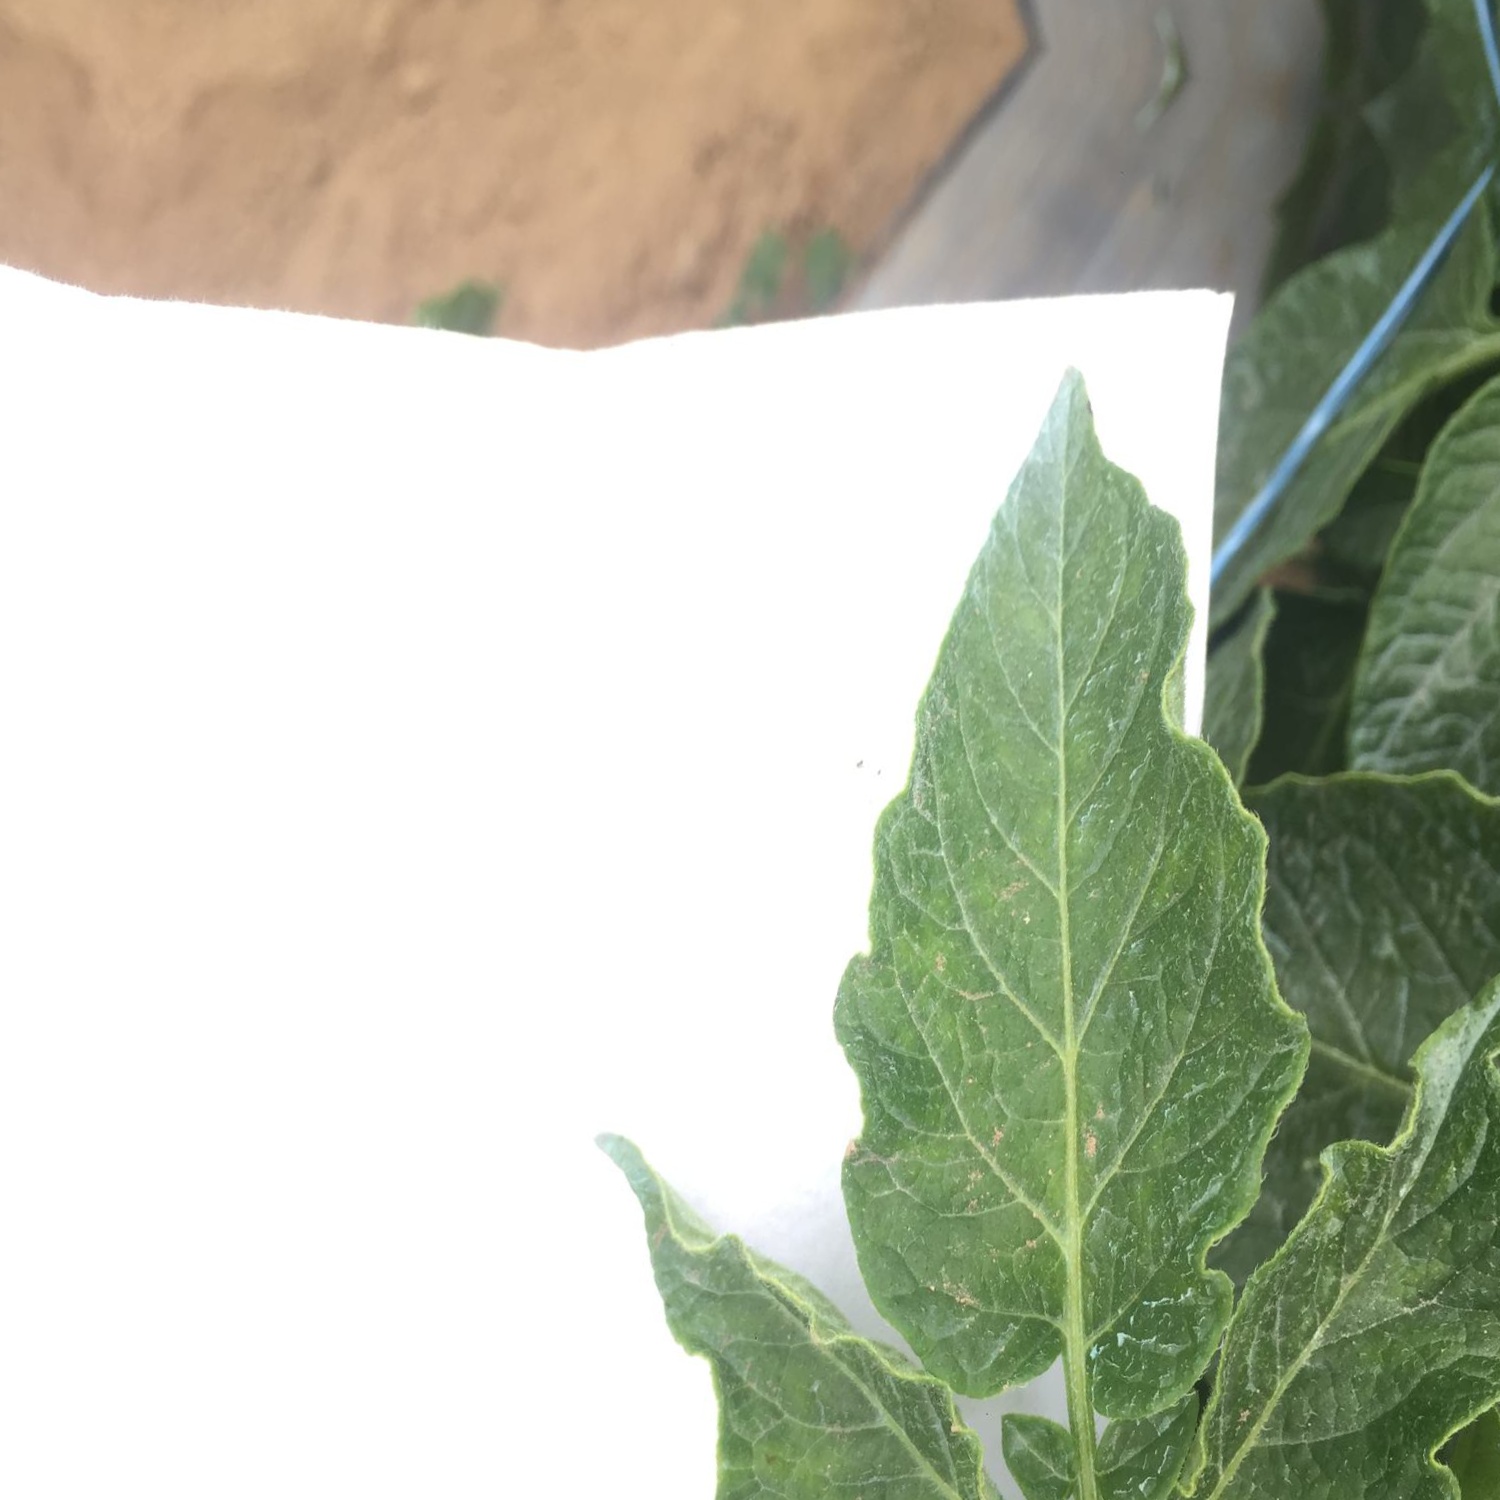
Etiqueta: Virus